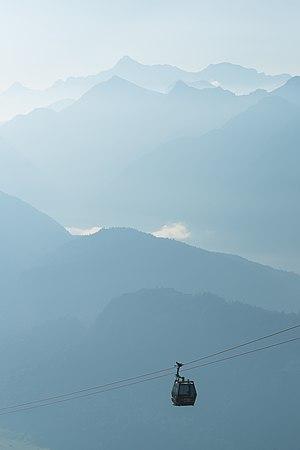
Le Hahnenkamm est une montagne qui s’élève à 1 938 m d’altitude dans les Alpes d'Allgäu, en Autriche.